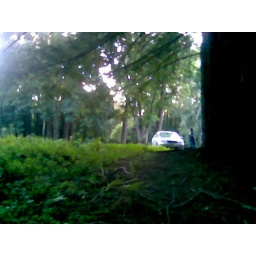
my car in the forest